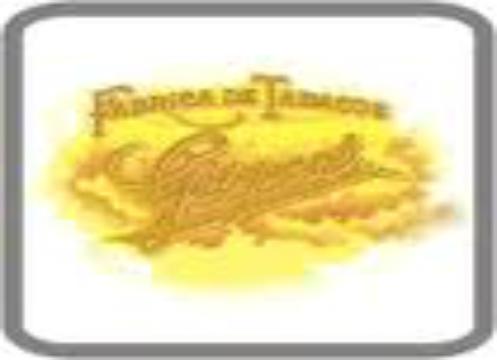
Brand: Gispert
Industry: Necessities